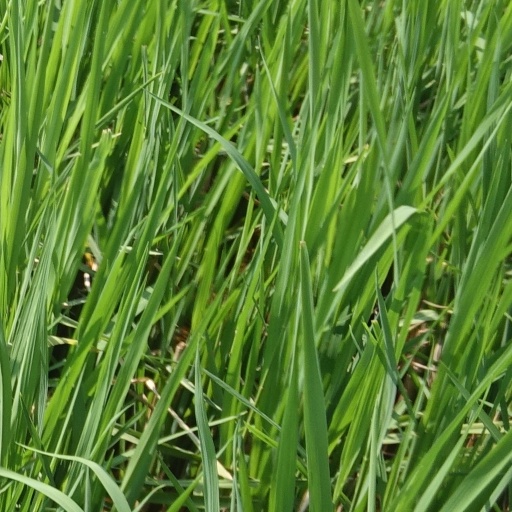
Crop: rice